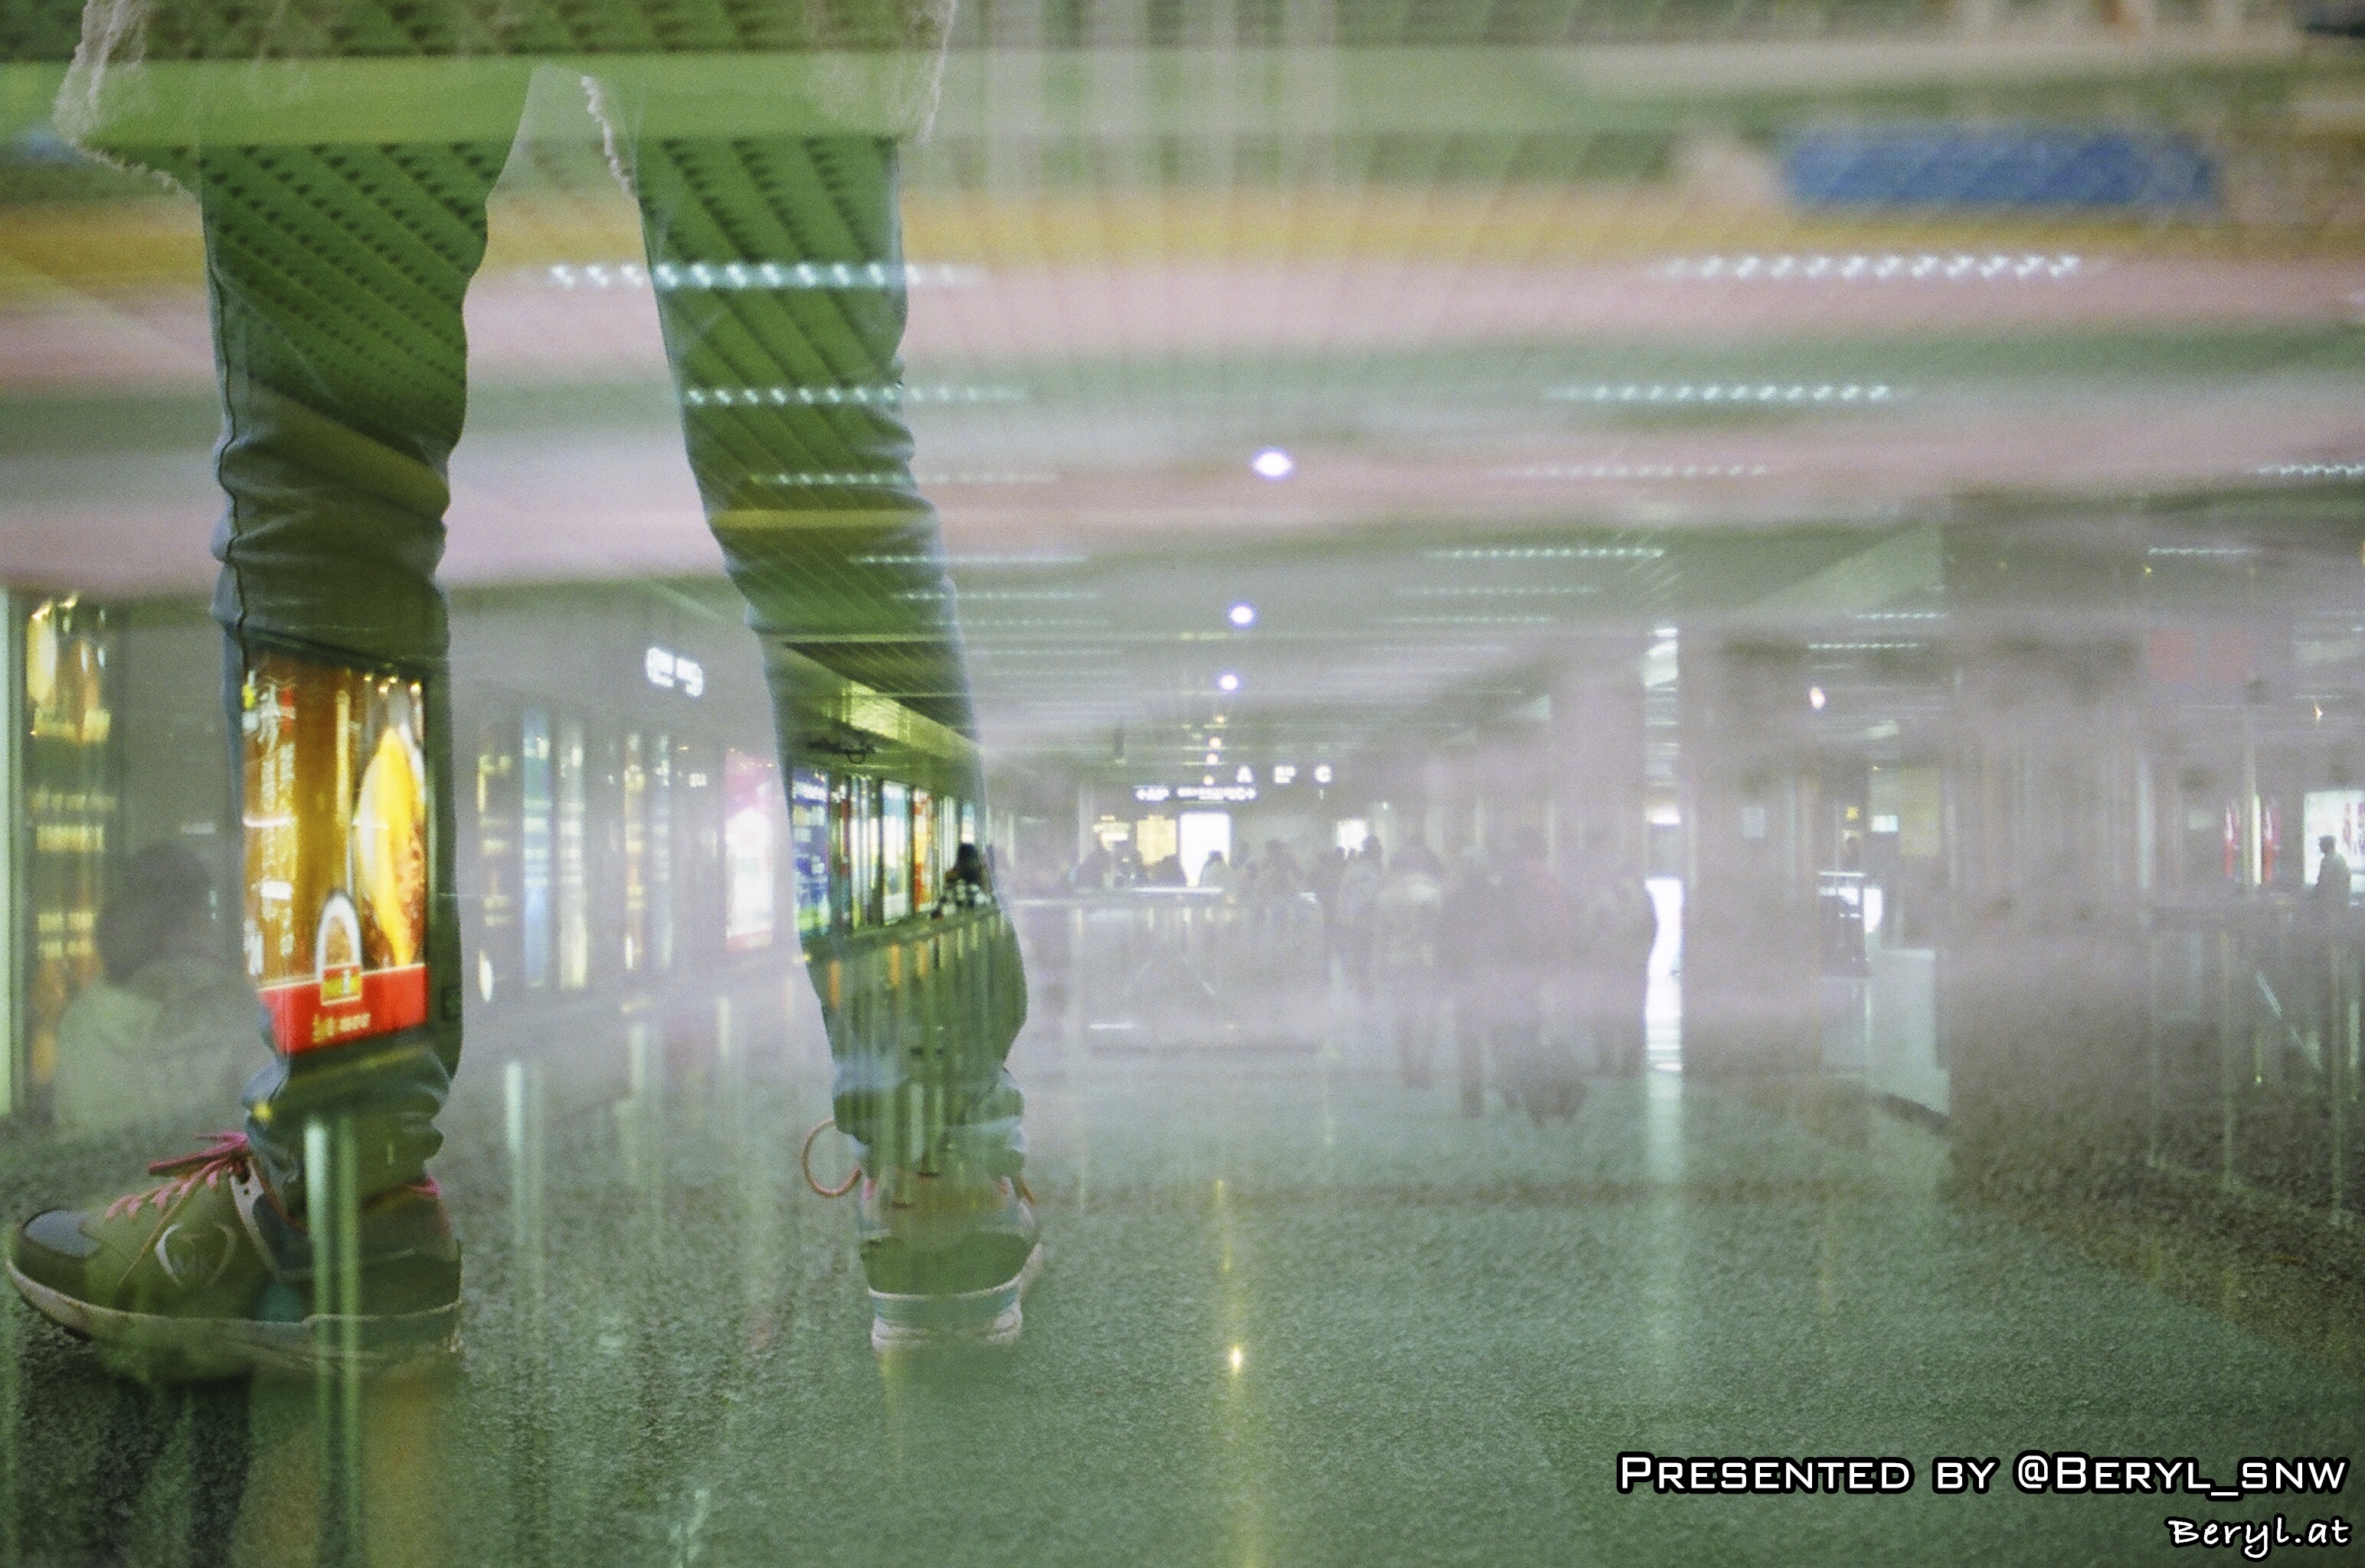
water, rain, reflection, weather, exposure, mtr, atmospheric phenomenon